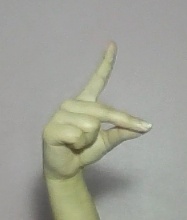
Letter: ta